Mülchi

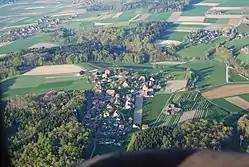
Aerial view of Brunnenthal village, Mülchi and Etzelkofen municipalities

Before the merger, Mülchi had a total area of . Of this area, or 77.0% is used for agricultural purposes, while or 17.5% is forested. Of the rest of the land, or 5.0% is settled (buildings or roads), or 0.5% is either rivers or lakes.